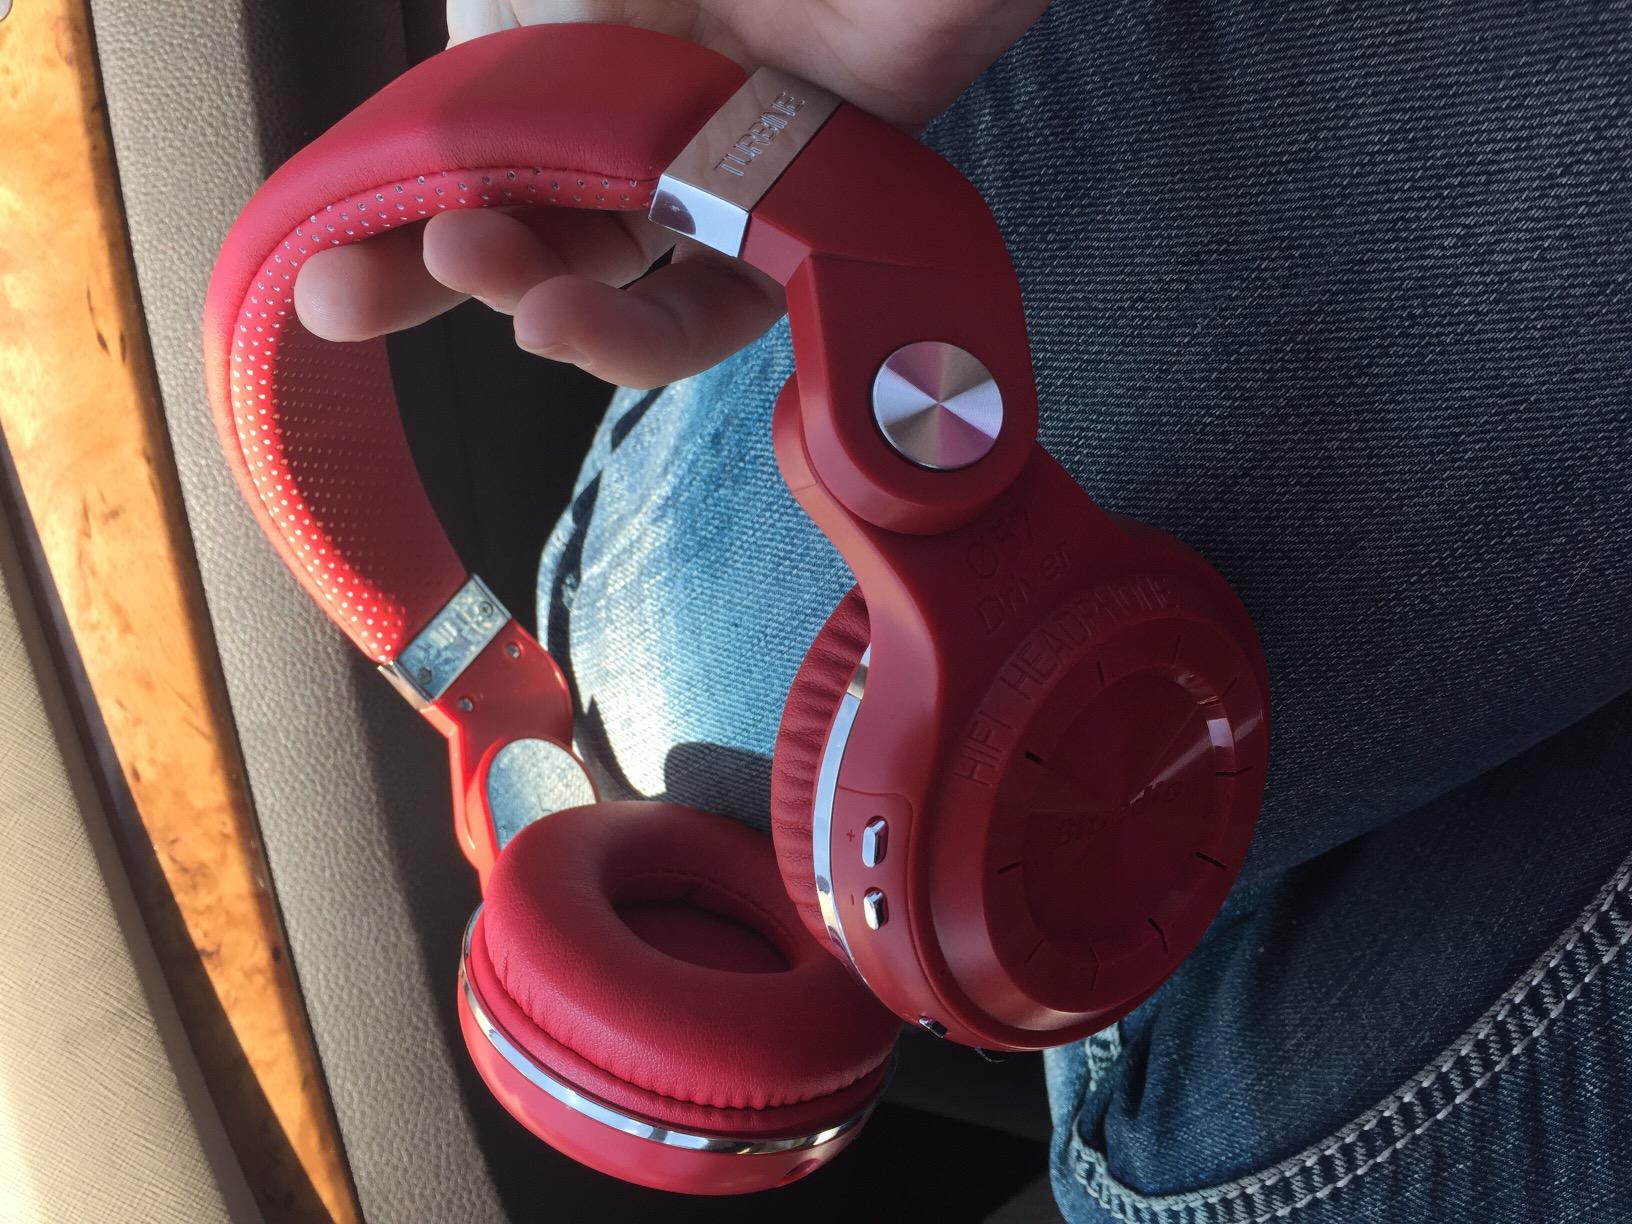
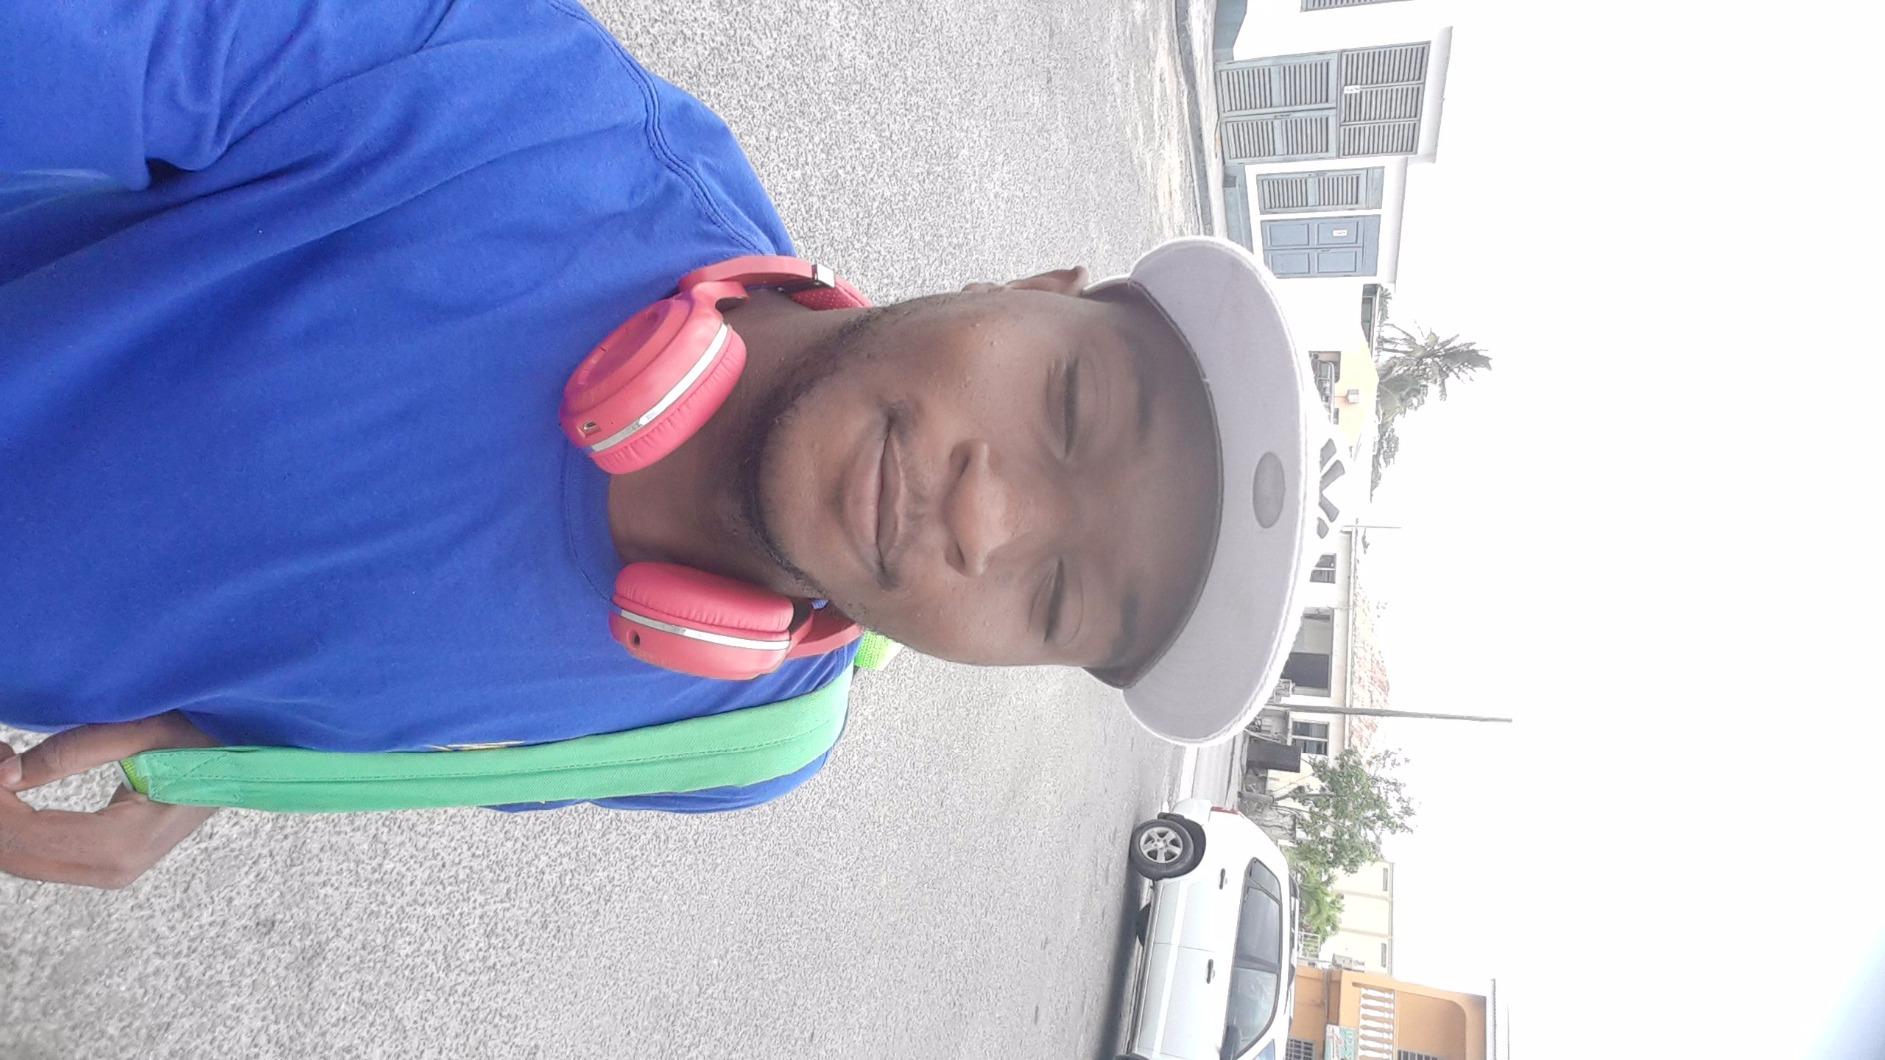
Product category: headphones
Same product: yes